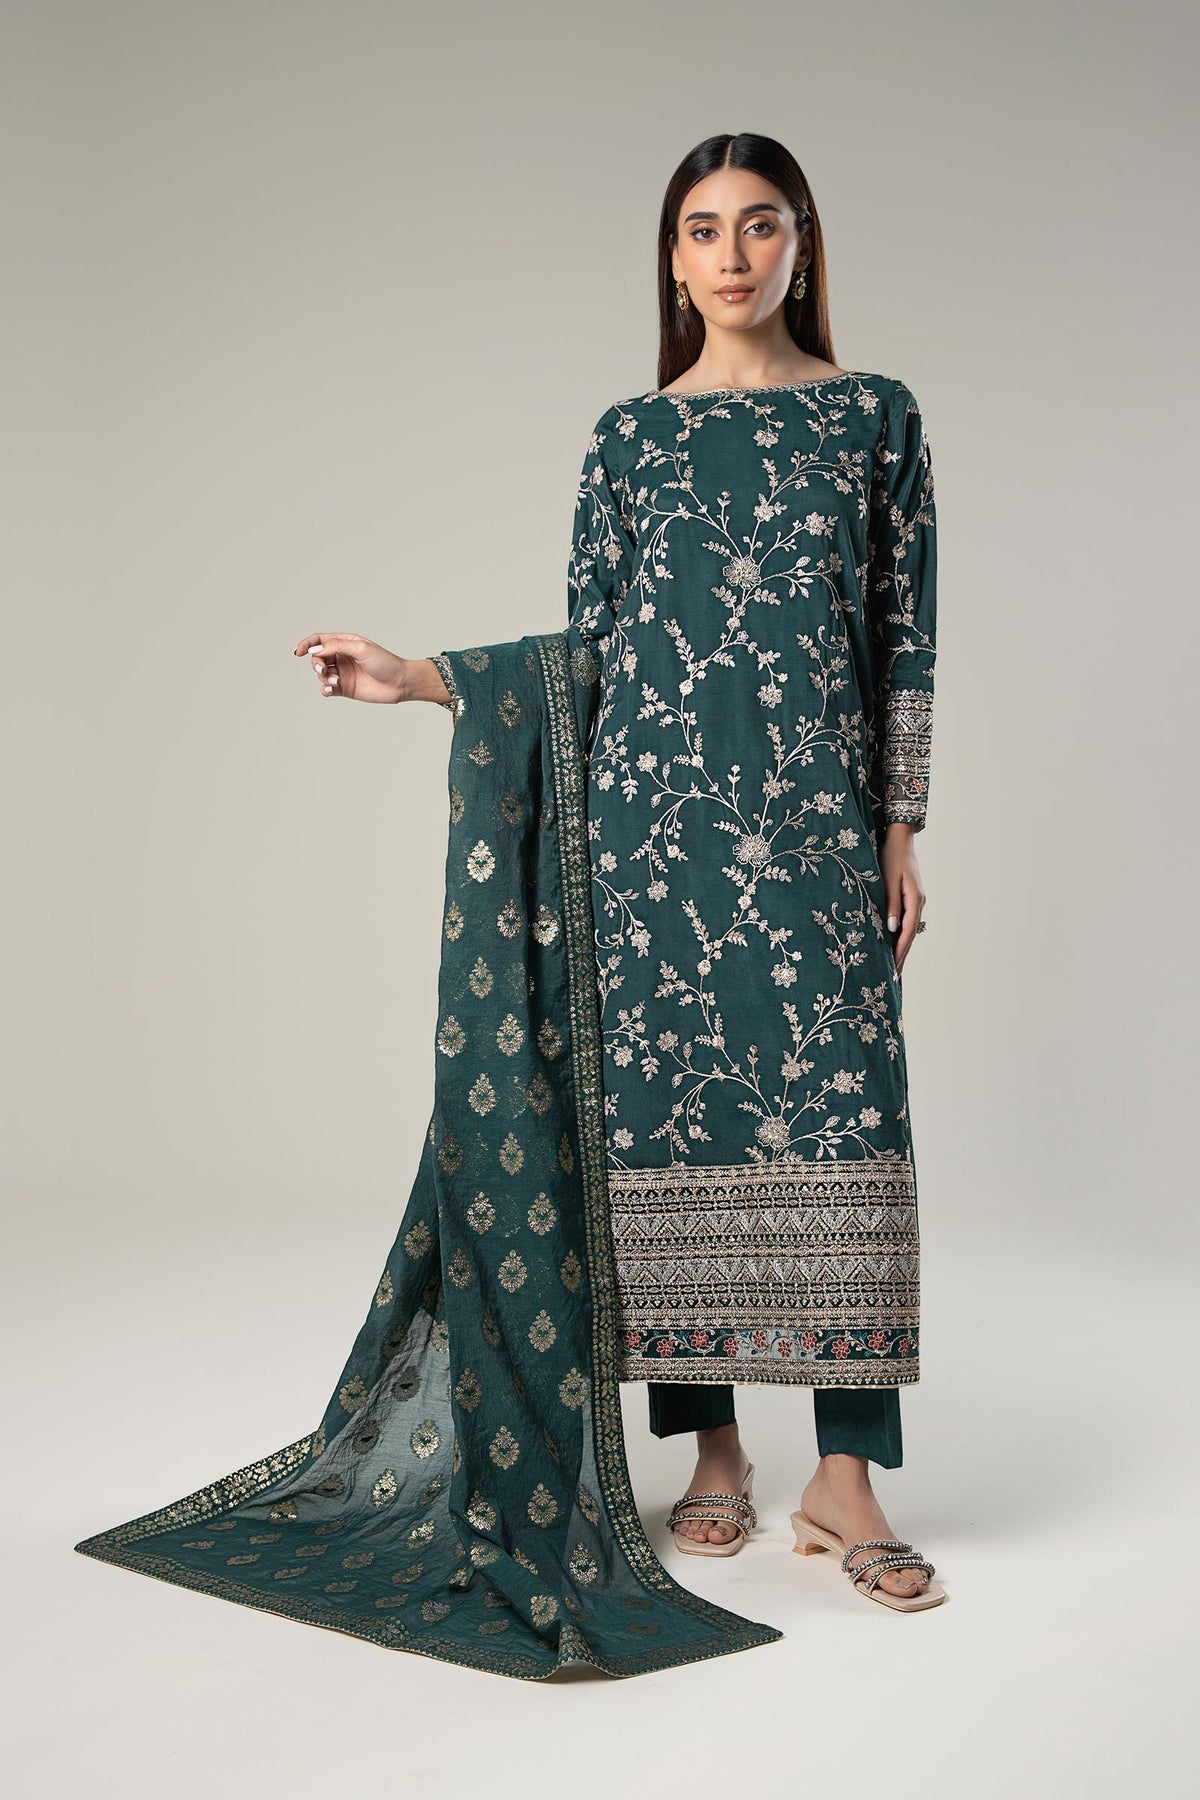
teal embroidered cotton suit